Henry B. Plant Museum

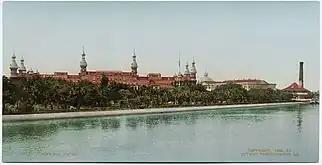

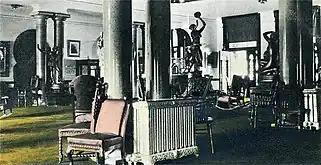

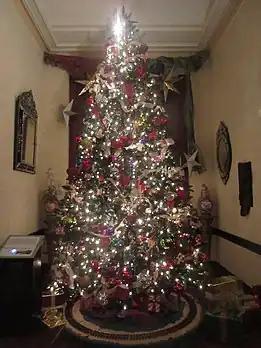

The Tampa Bay Hotel was built by railroad magnate Henry B. Plant between 1888 and 1891. The construction cost was over $3 million. The Tampa Bay Hotel was considered the premier hotel of the eight that Plant built to anchor his rail line. The hotel covers and is a quarter-mile long. The Tampa Bay Hotel was equipped with the first elevator ever installed in Florida, and the elevator is still functional today, making it one of the oldest continually operational elevators in the nation. The 511 rooms and suites were the first in Florida to have electric lighting and telephones. Most rooms also included private bathrooms, complete with a full-size tub. Room Pricing ranged from $5.00 to $15.00 a night at a time when the average hotel in Tampa charged $1.25 to $2.00. The poured-concrete, steel-reinforced structure of the building was advertised as fireproof.